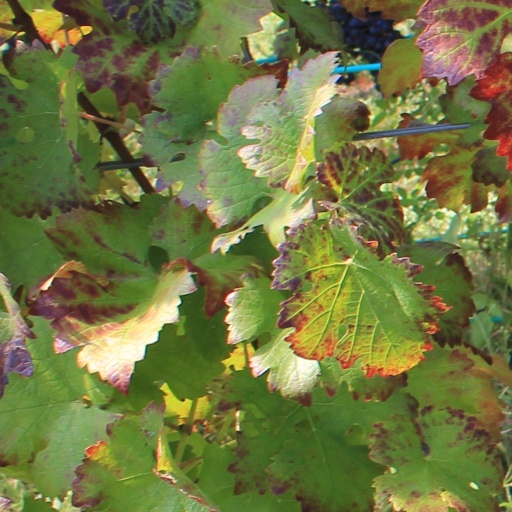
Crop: grape